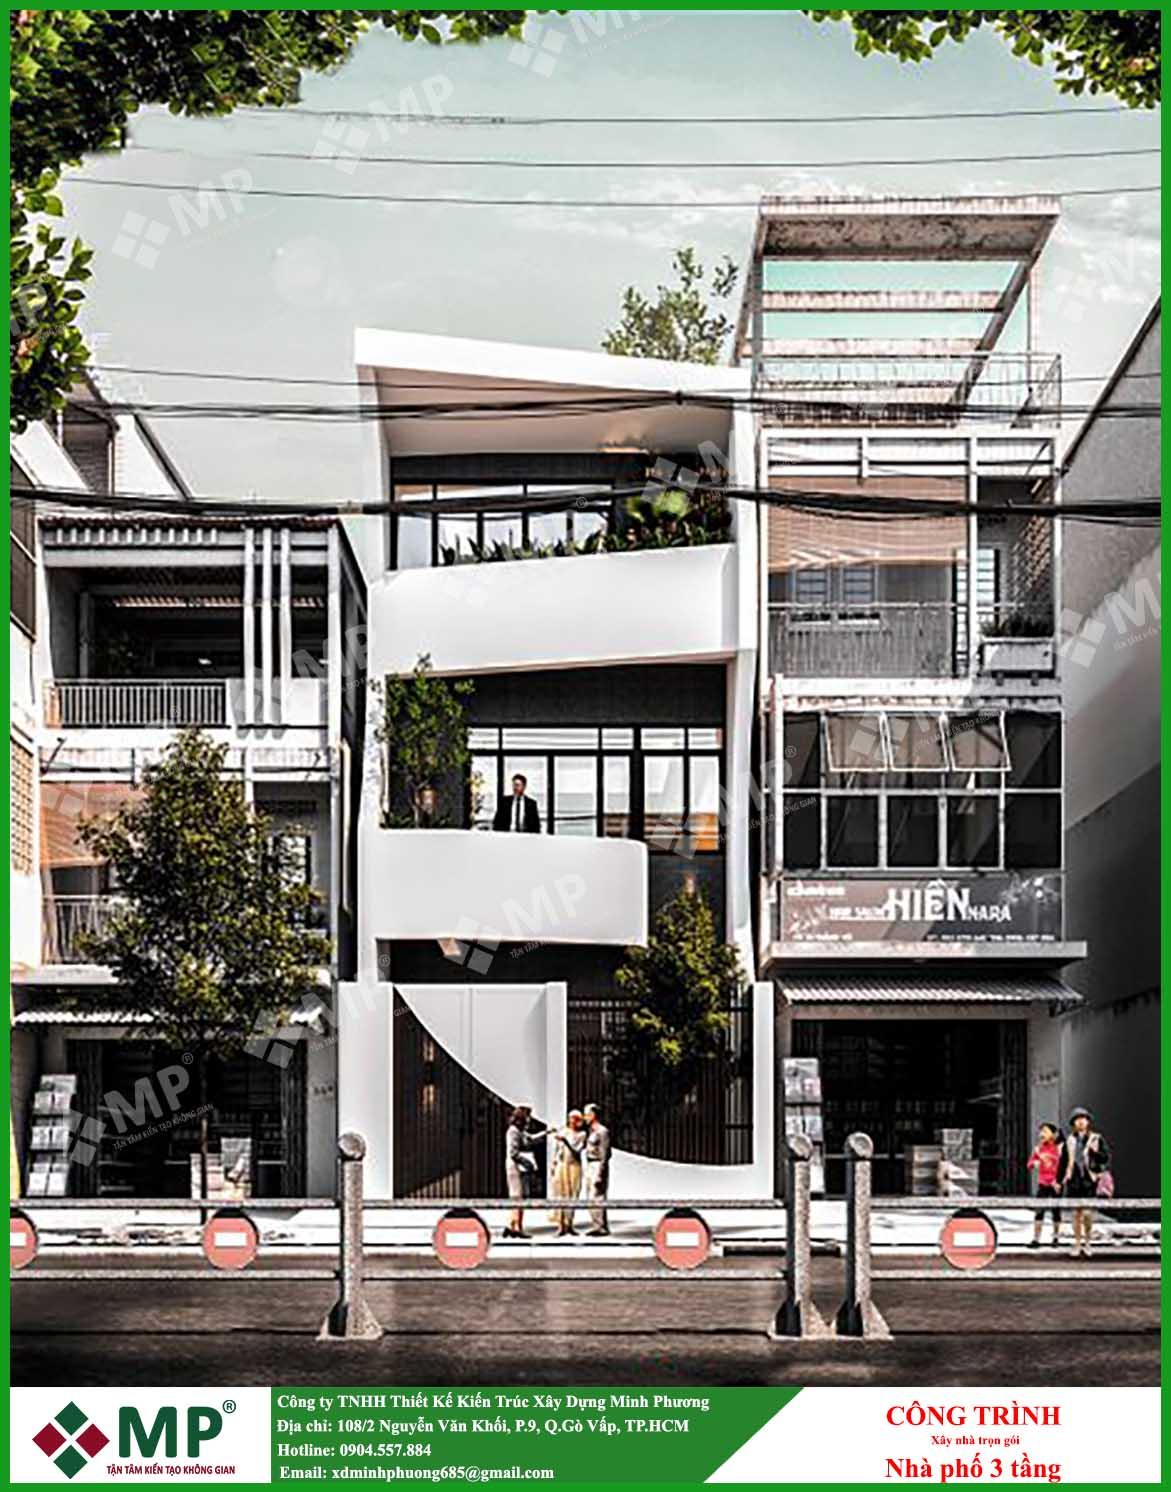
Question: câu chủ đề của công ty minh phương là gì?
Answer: câu chủ đề của công ty minh phương là tận tâm kiến tạo không gian